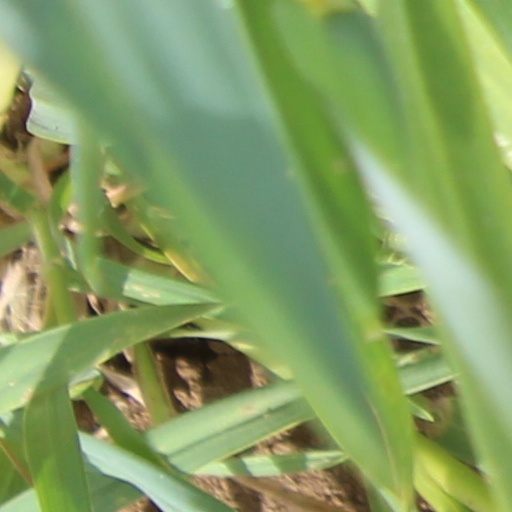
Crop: wheat